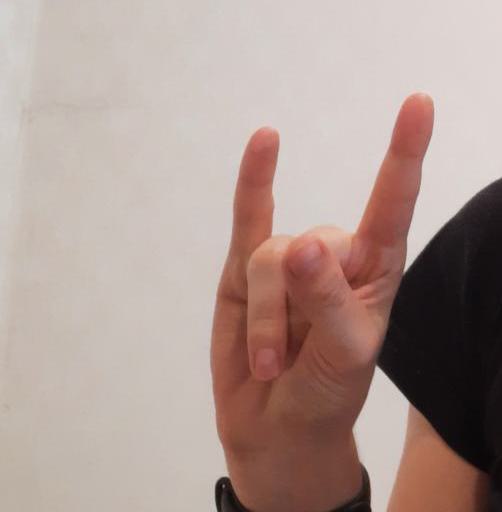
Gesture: rock